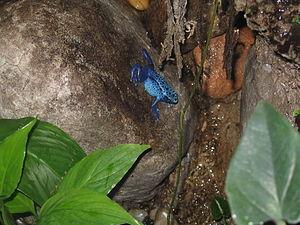
L'Aquarium National de Baltimore est un aquarium américain situé dans le Maryland, au sein du quartier de l'Inner Harbor de Baltimore.